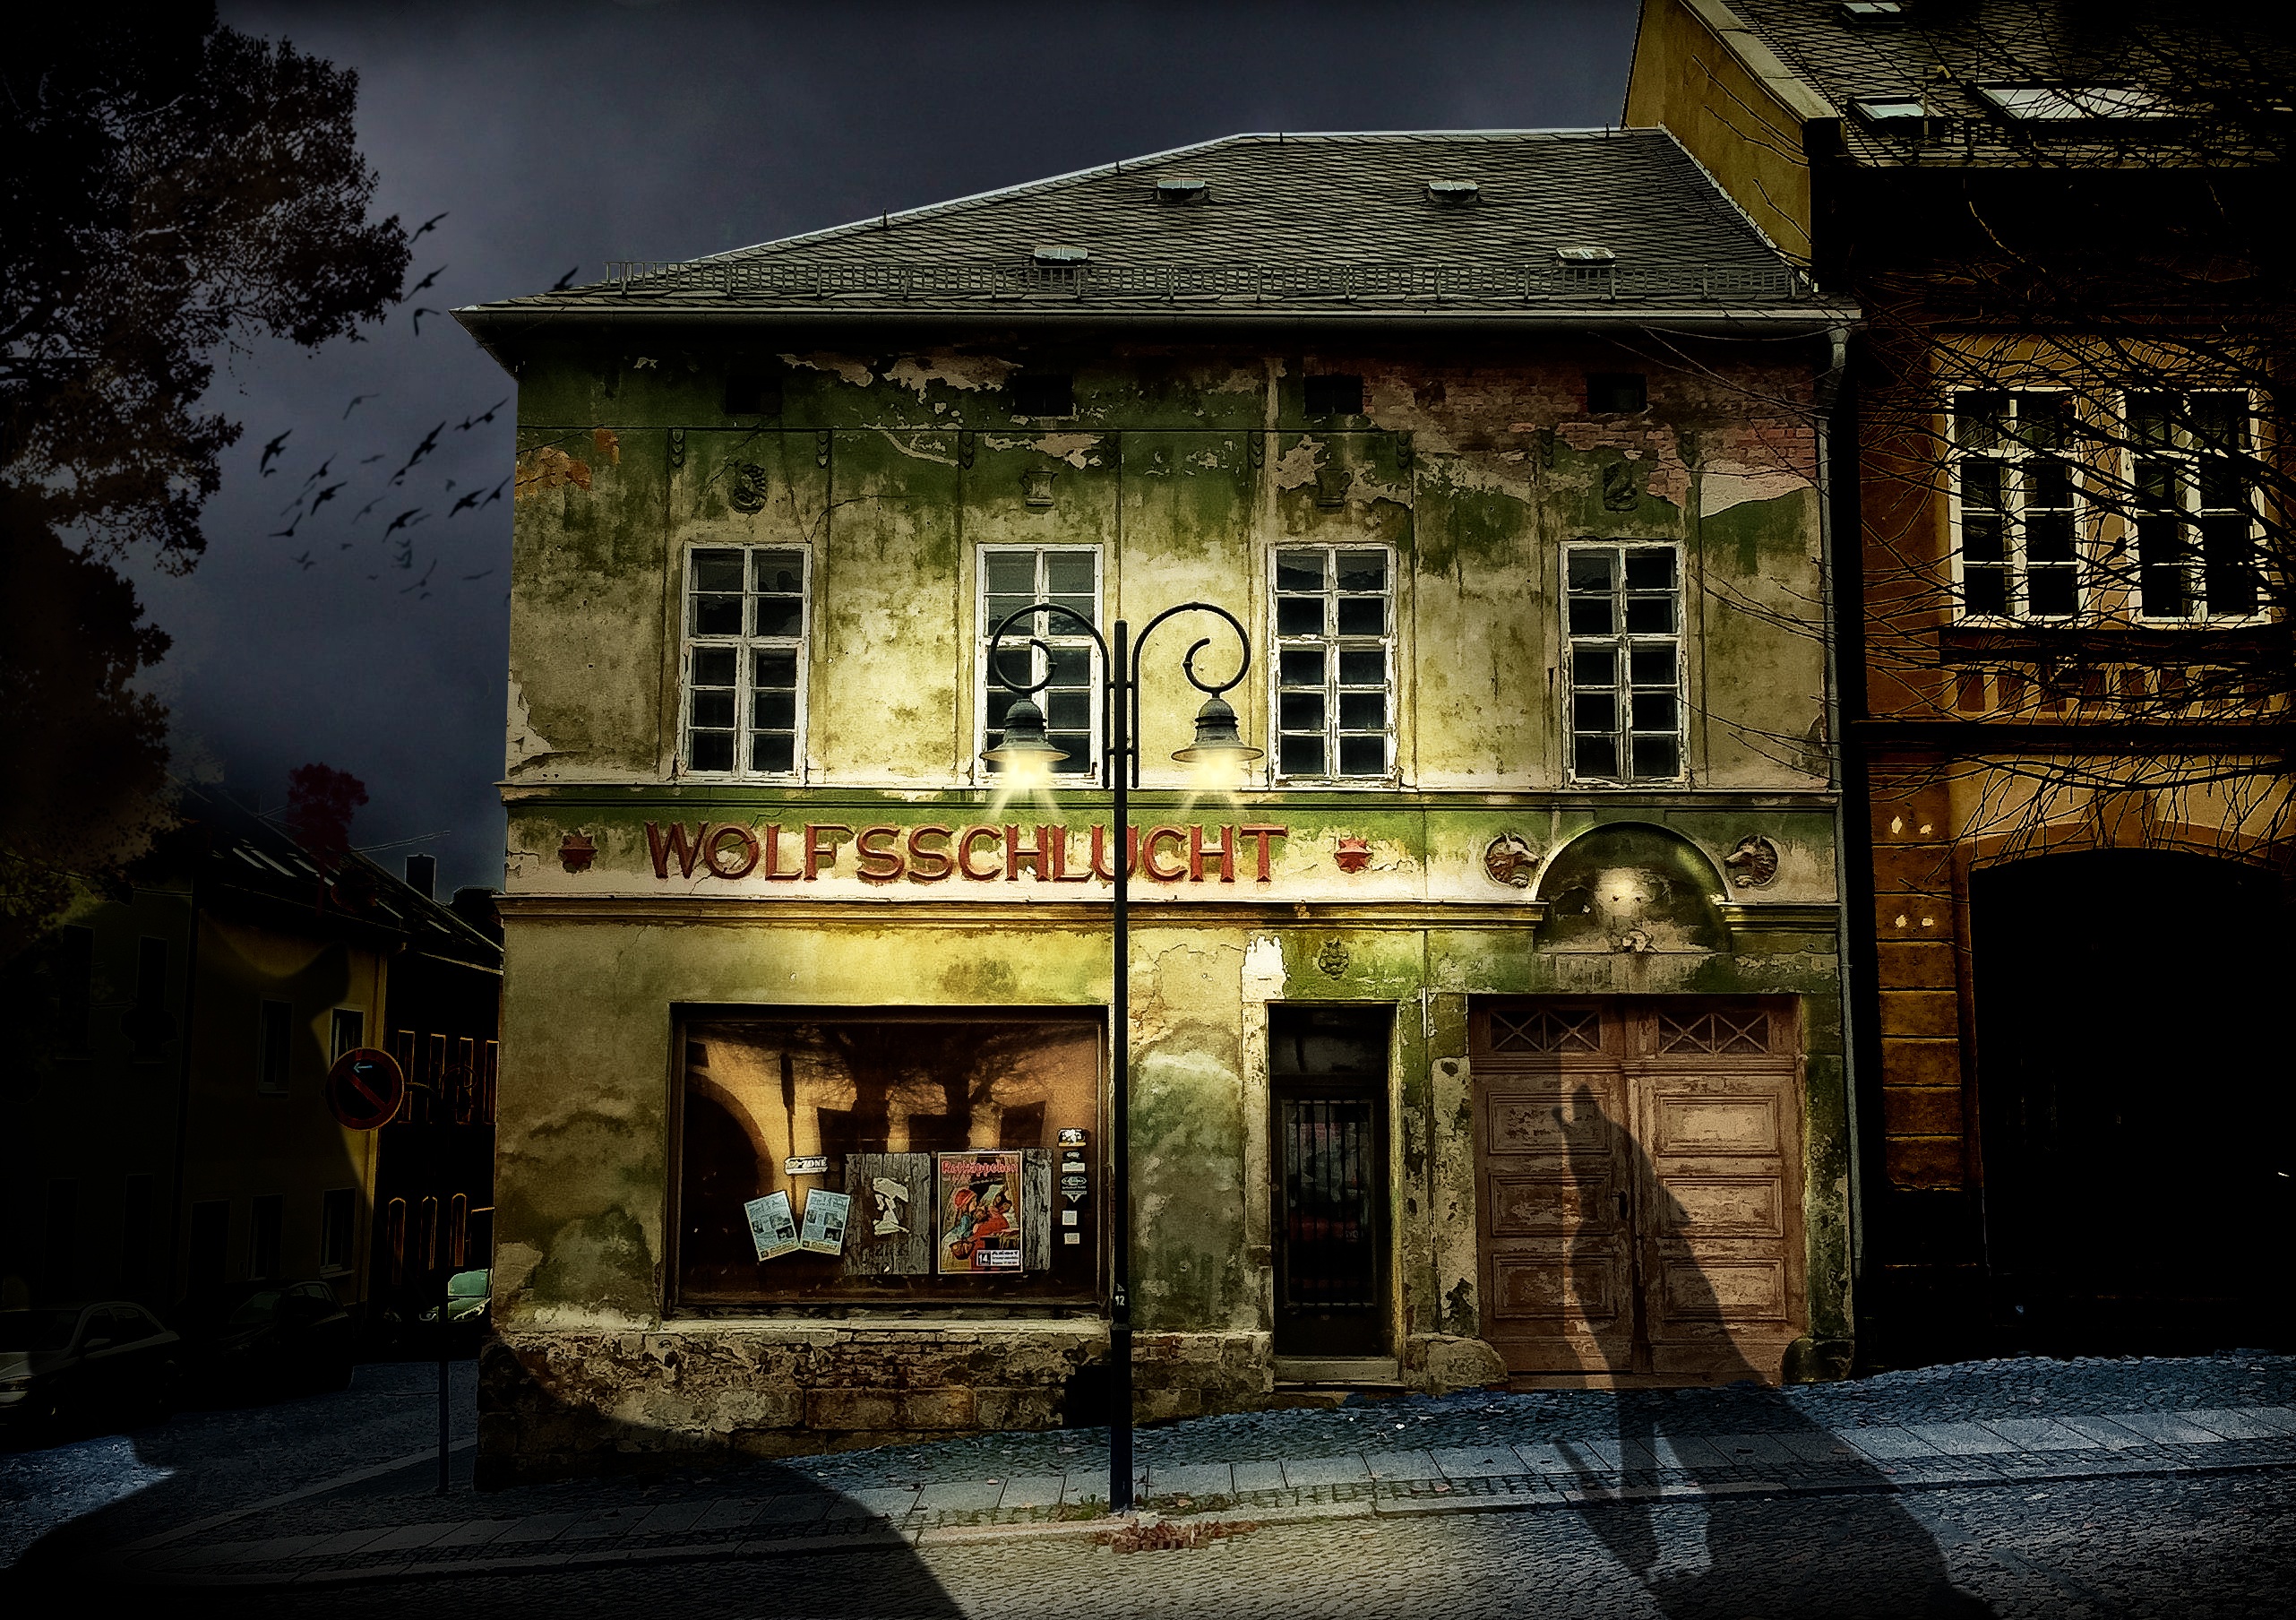
road, street, night, house, town, restaurant, city, spooky, mystical, evening, shadow, facade, darkness, lighting, homes, weird, creepy, ghosts, gloomy, horror, midnight, witching hour, urban area, blacked out